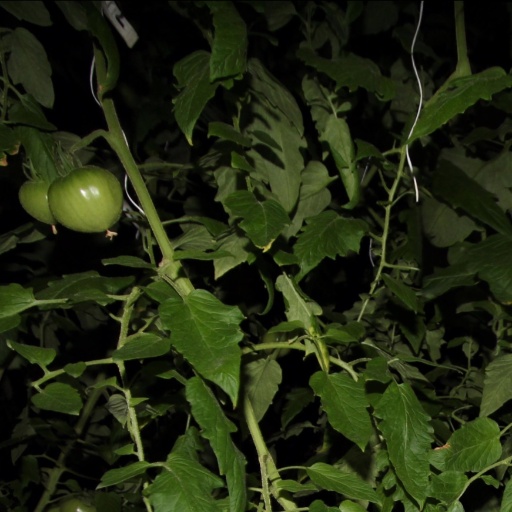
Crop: tomato